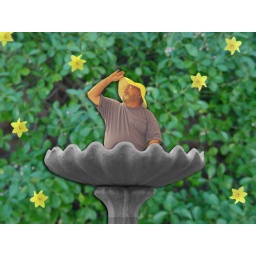
Dad in bird bath